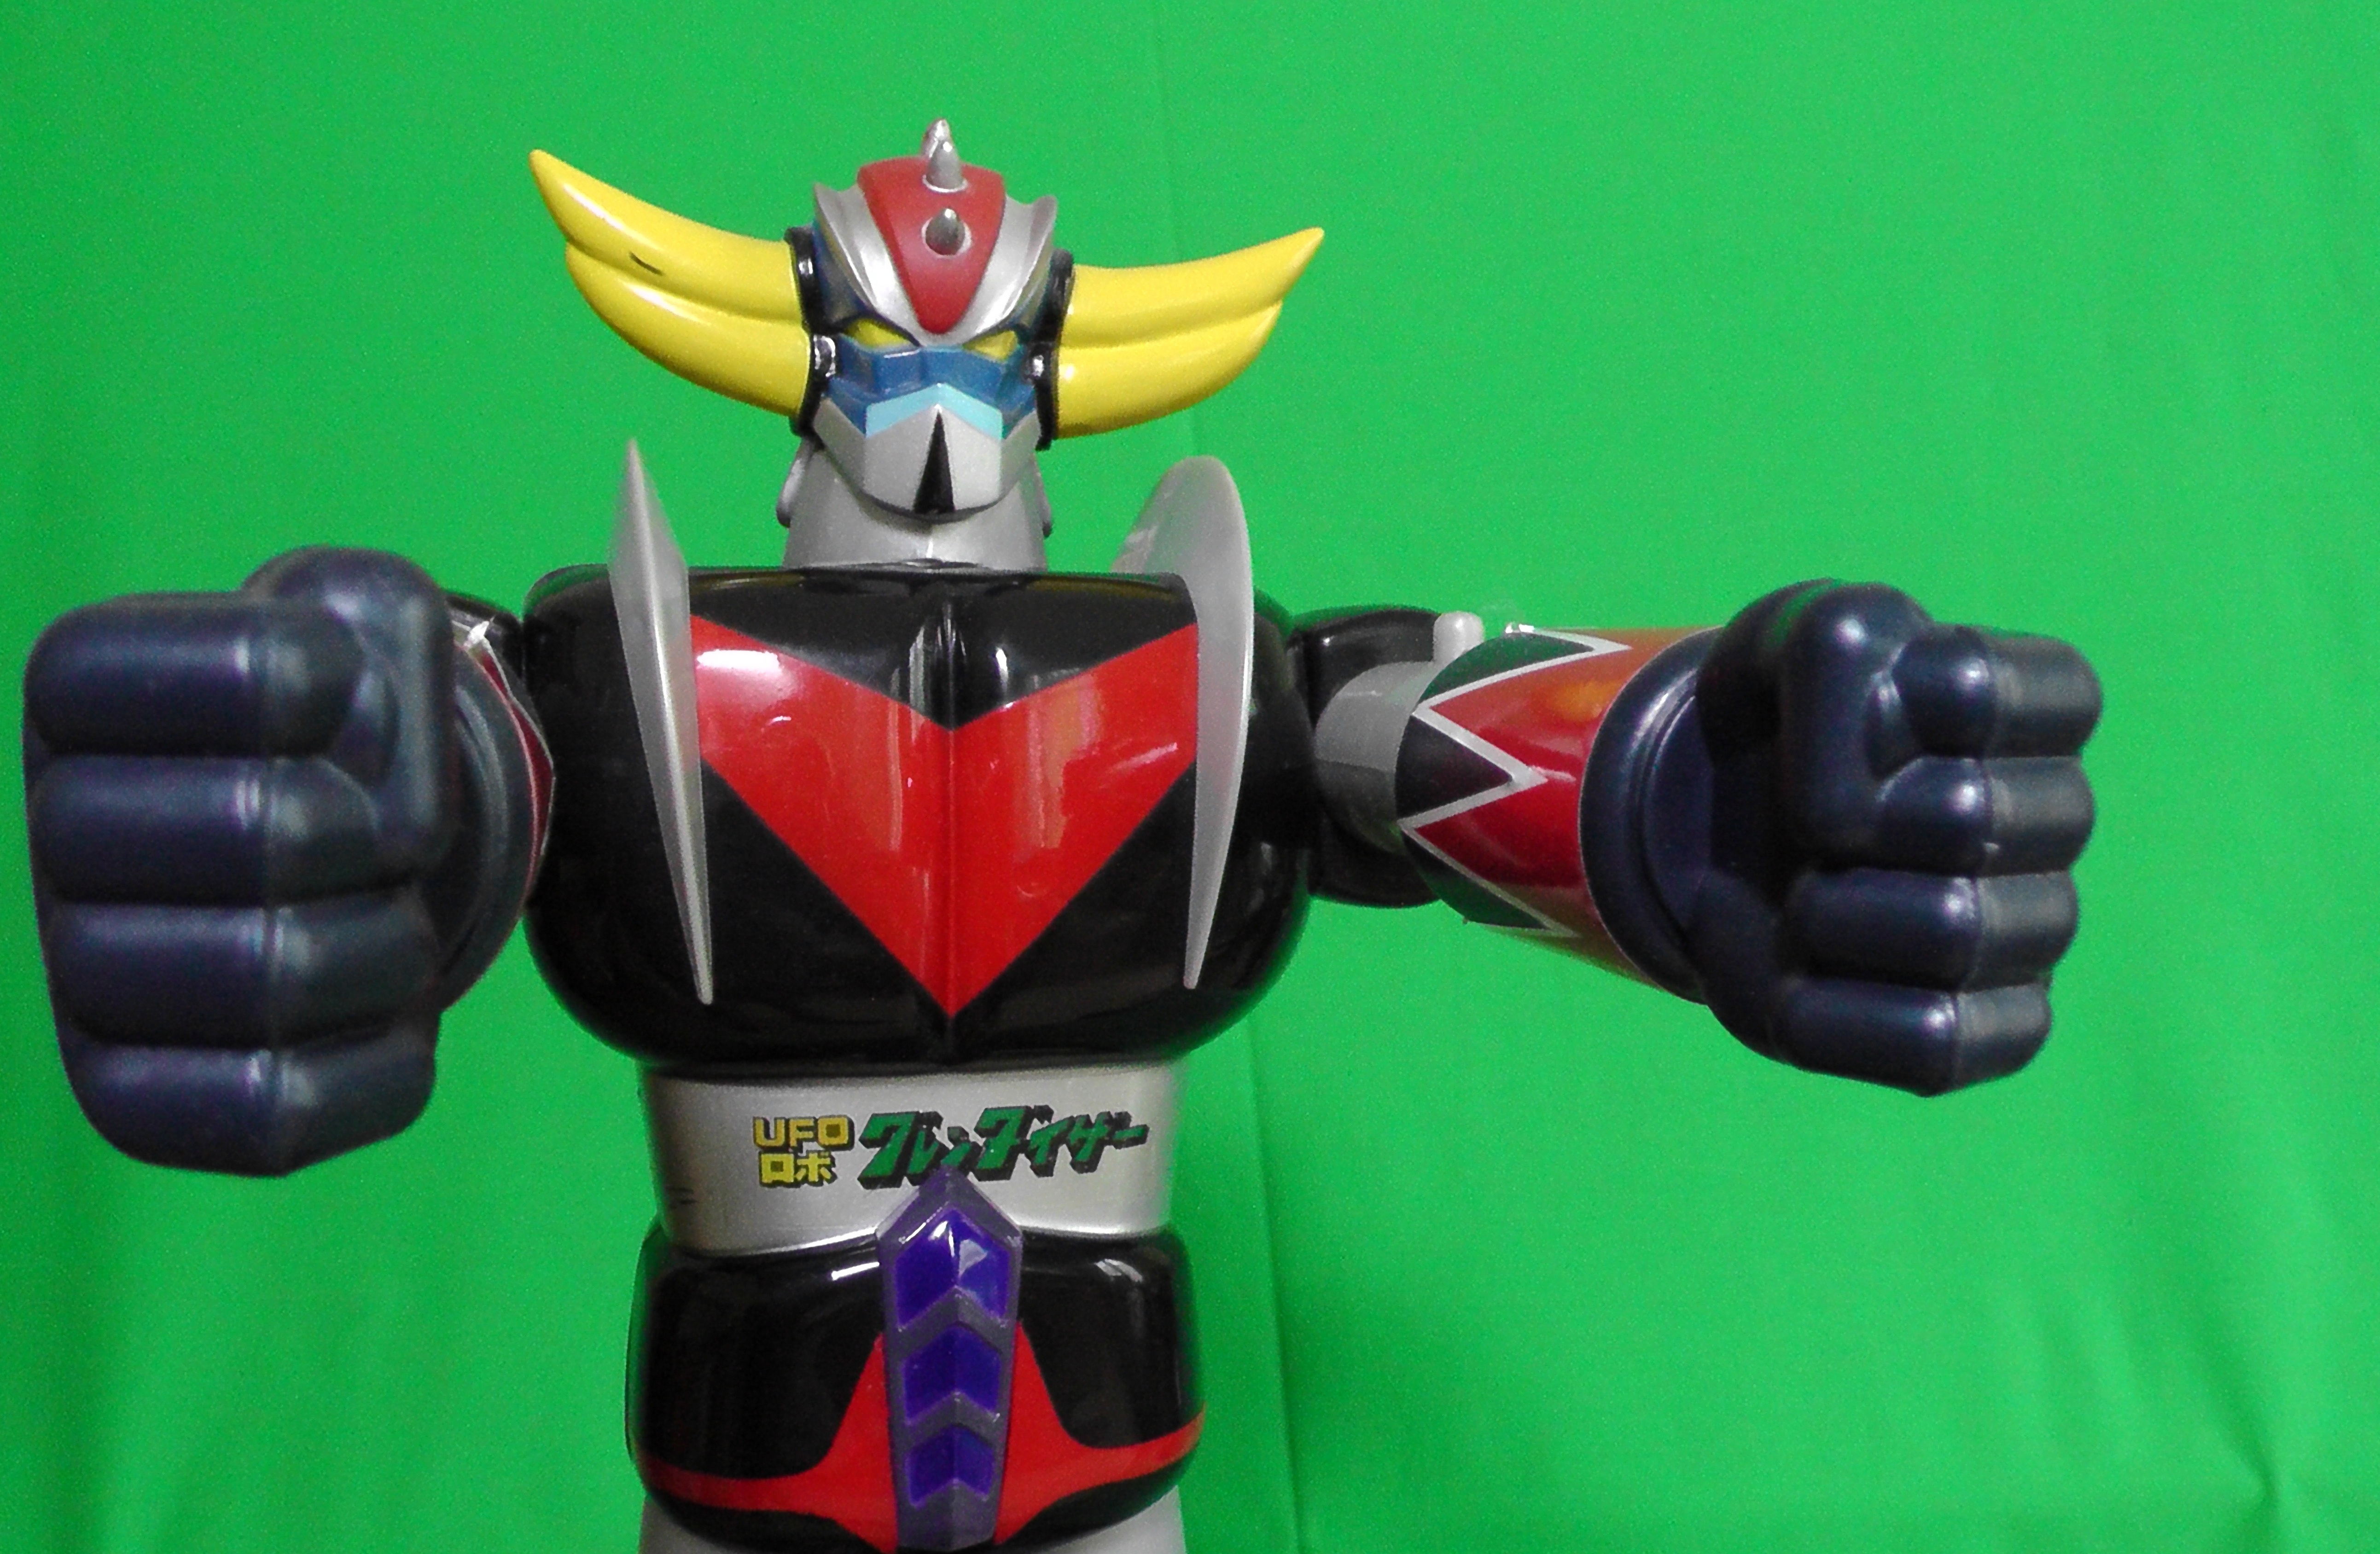
plastic, green, collection, machine, toy, miniature, fist, war, battle, children, head, figurine, monster, giant, robot, action figure, comic, former, cartoon, collector, transform, green background, super hero, articulated